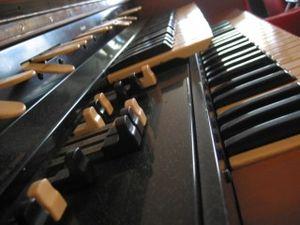
L'orgue Hammond est un instrument électromécanique inventé dans les années 1930 par Laurens Hammond. Il s'inspire de l'orgue traditionnel et était initialement destiné à équiper des églises n'ayant pas la place ou les moyens financiers pour disposer d'un orgue à tuyaux.